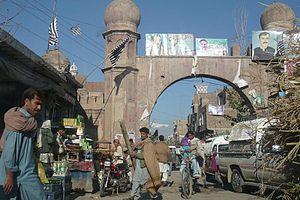
Bannu est une ville pakistanaise, et capitale du district de Bannu, dans la province de Khyber Pakhtunkhwa.
Le district de Bannu est une subdivision administrative de la province de Khyber Pakhtunkhwa au Pakistan. Constitué autour de sa capitale Bannu, le district est entouré par le district de Karak à l'est, le district de Lakki Marwat au sud, et les régions tribales à l'ouest et au nord, qui comprennent les deux agences du Waziristan du Sud et du Waziristan du Nord.